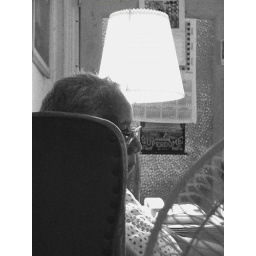
Grandmom in her chair in black and white